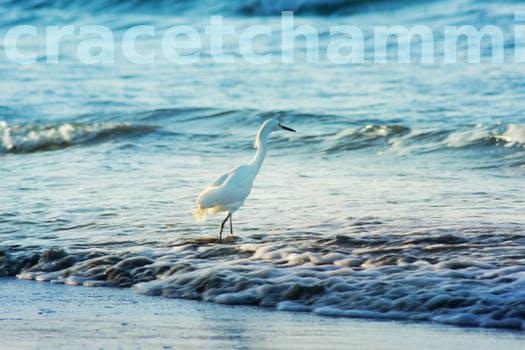
Label: Watermark